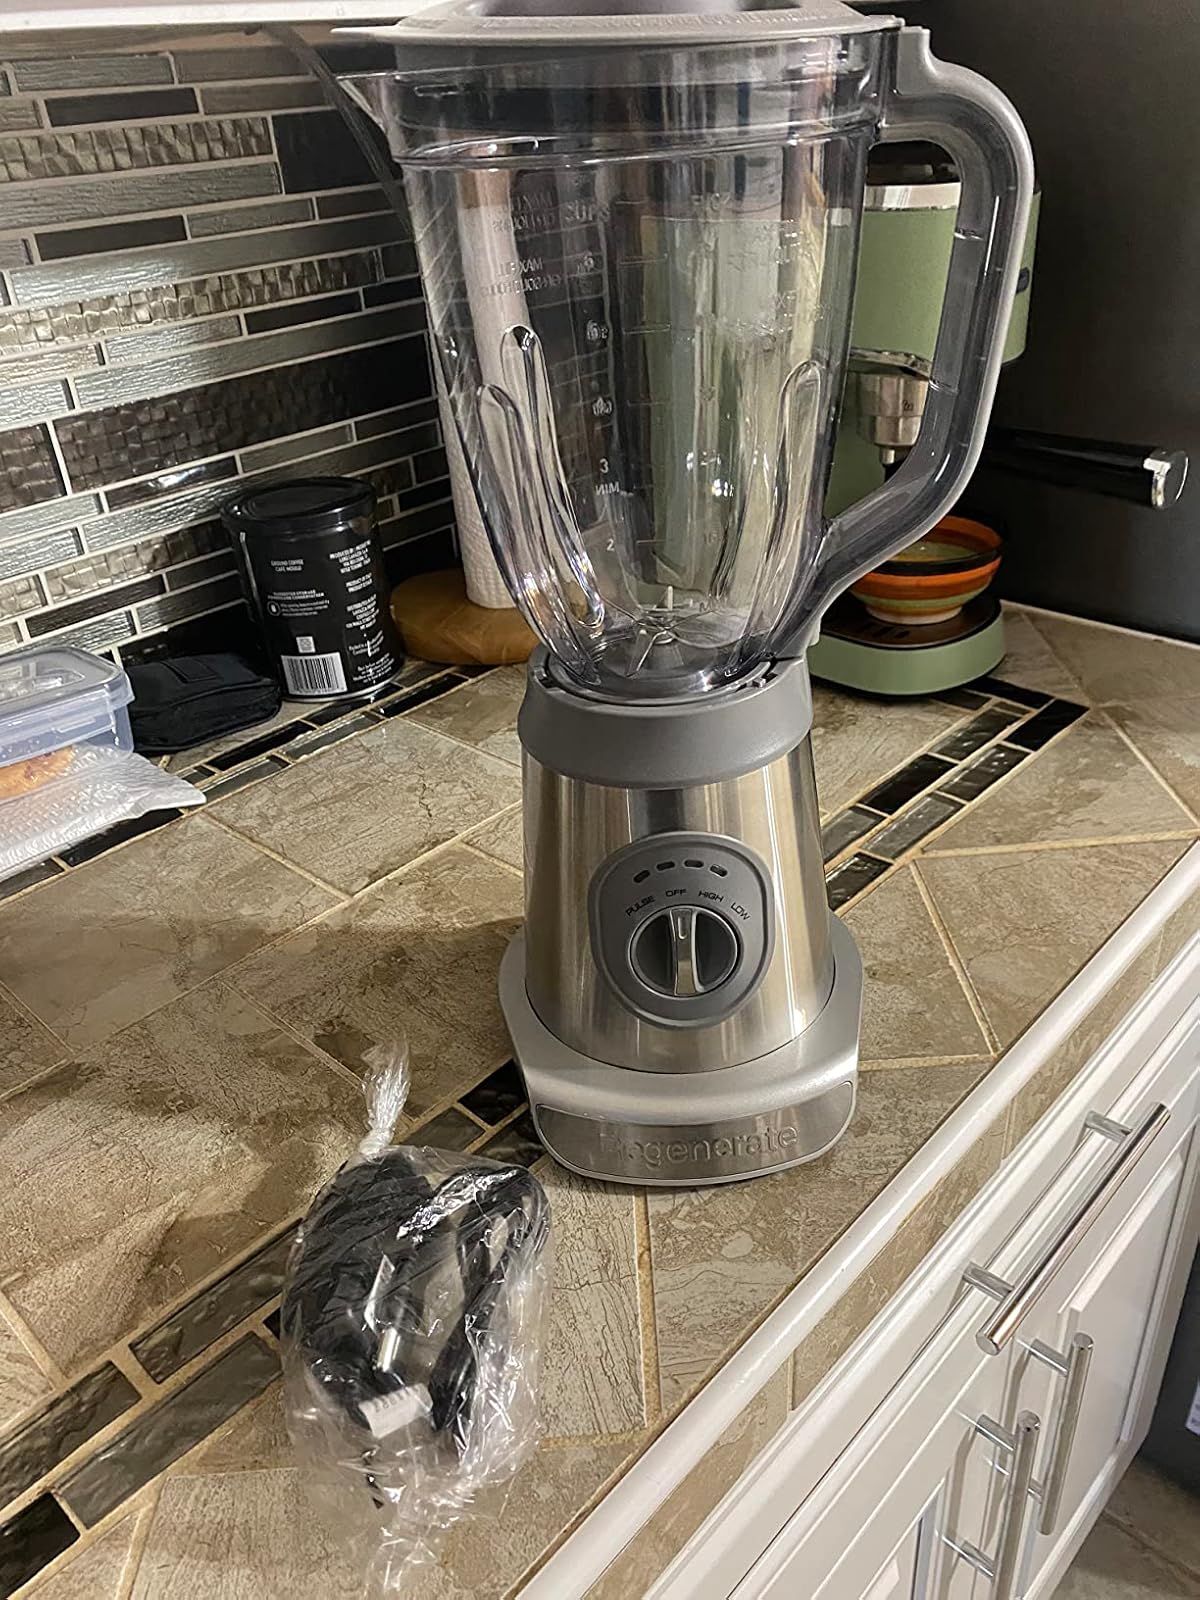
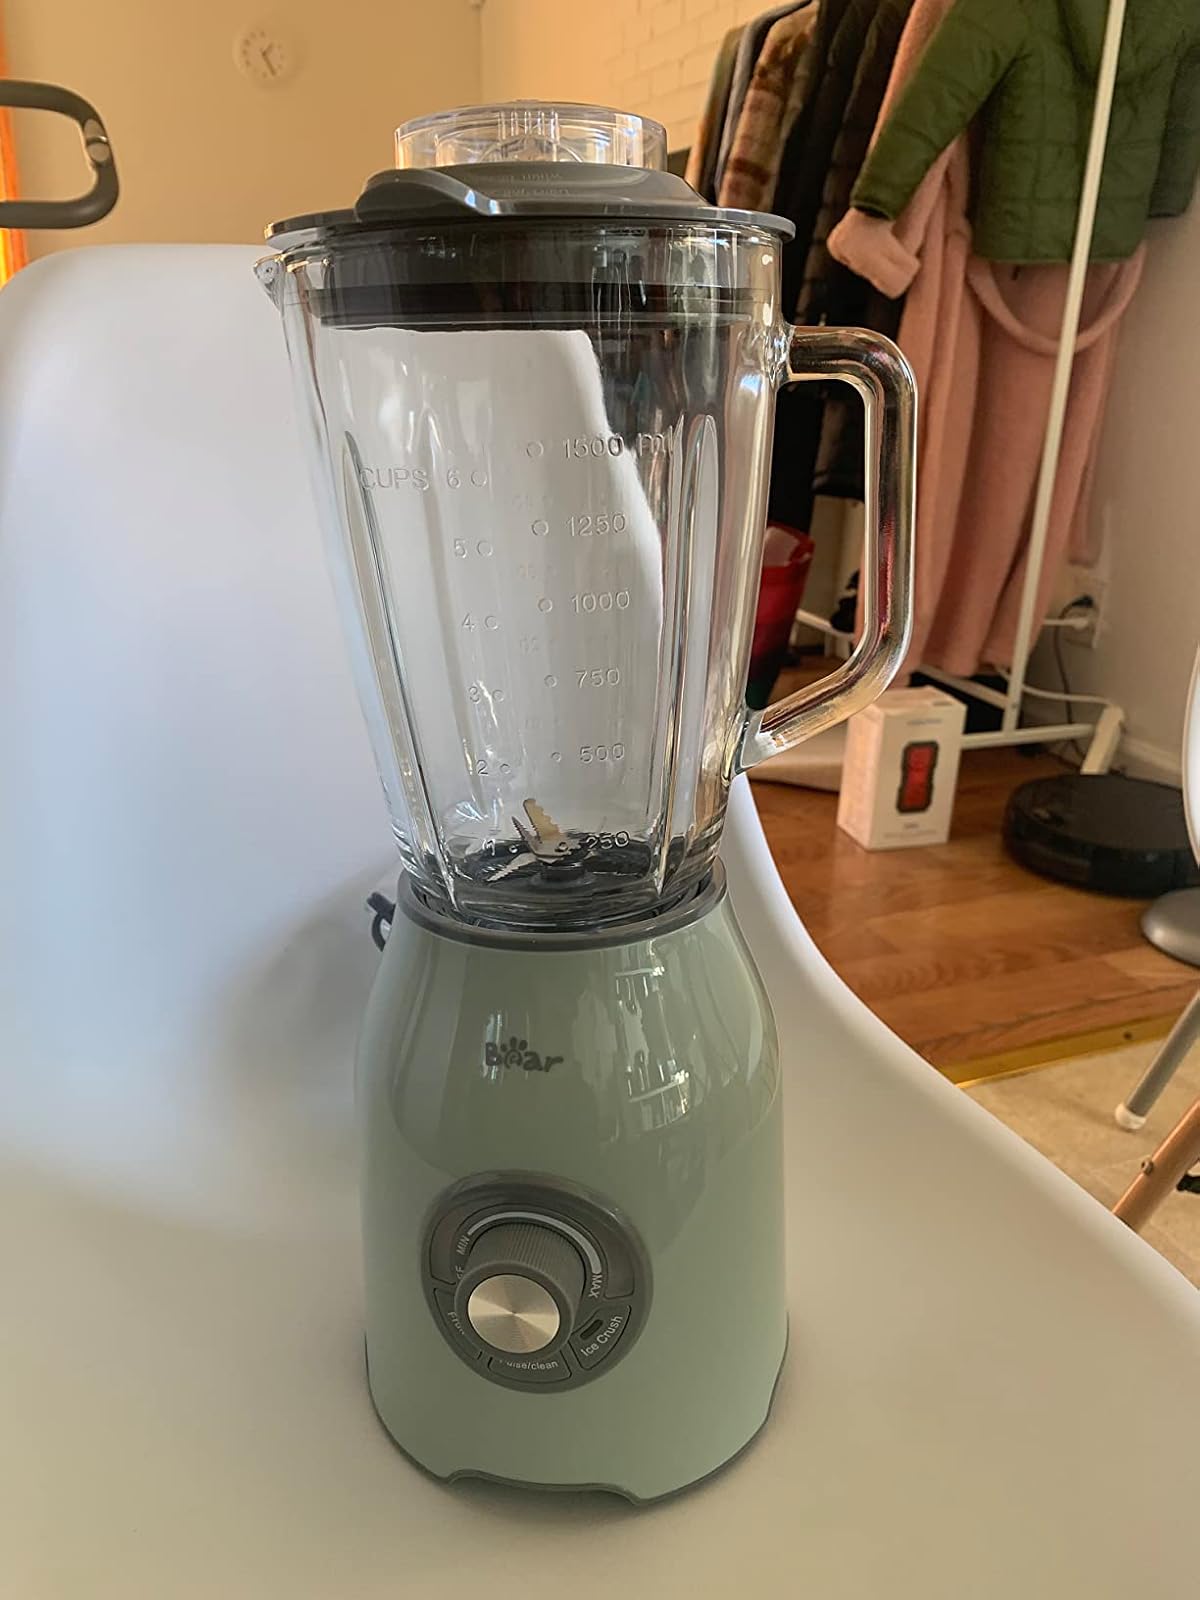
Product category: items_blender
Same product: no